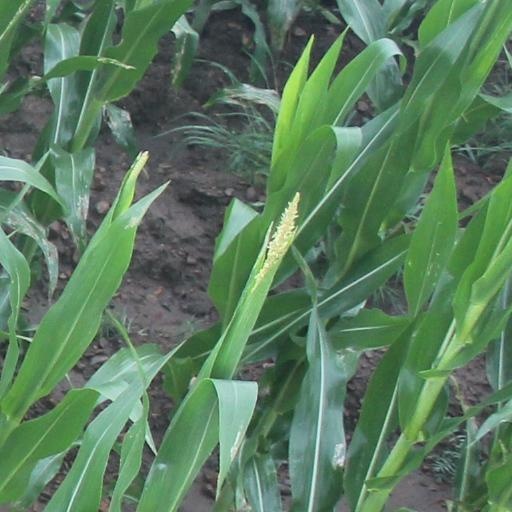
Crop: maize; corn